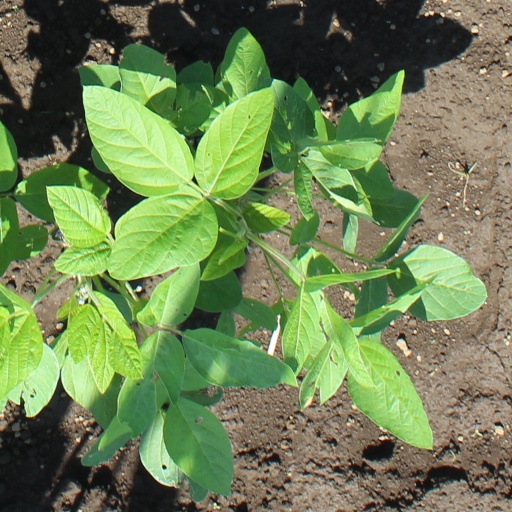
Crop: soybean